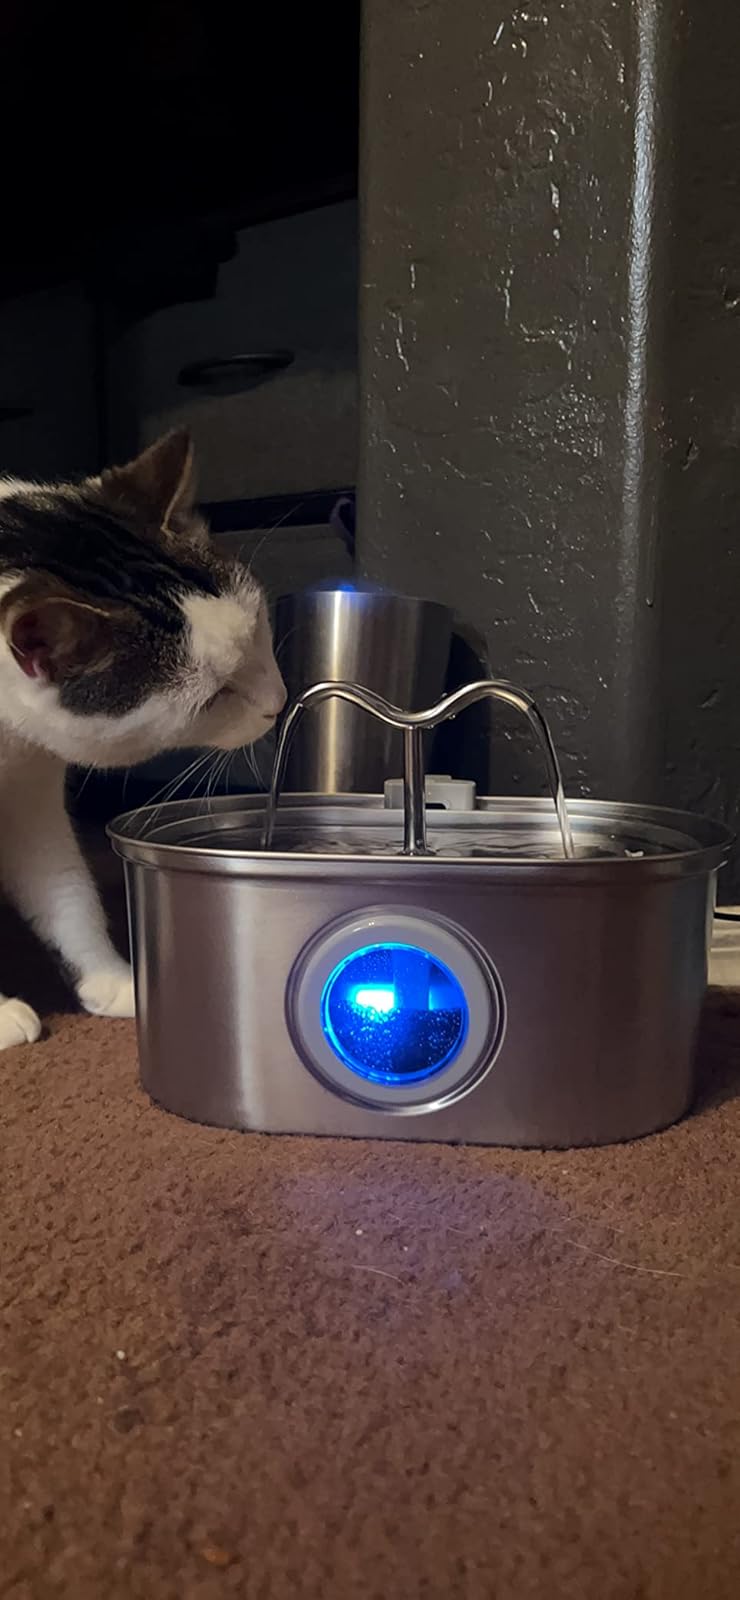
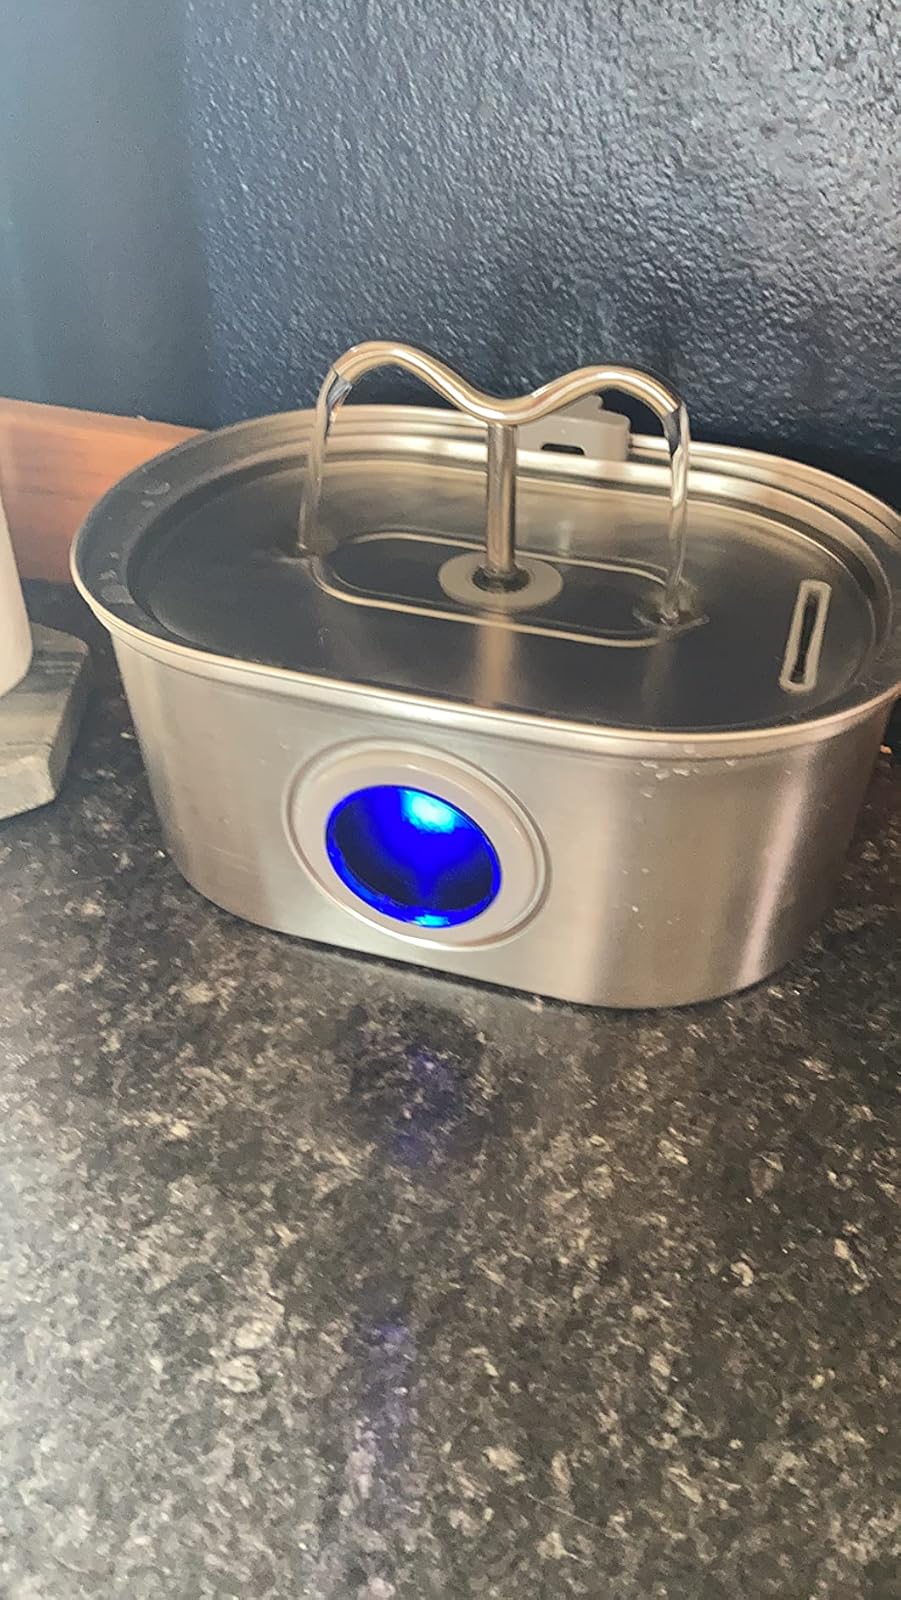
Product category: items_bowl
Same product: yes